Marley Marl

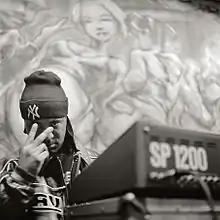
Marley Marl in 1999

Marlon Lu'Ree Williams (born September 30, 1962), better known by his stage name Marley Marl, is an American DJ, record producer, rapper and record label founder, primarily operating in hip hop music. Marlon grew up in Queensbridge housing projects located in Queens, New York. He performed in local talent shows during the early days of rap music, further fueling his interest.